Johanne Gomis

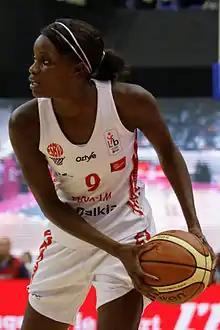
Gomis

Johanne Gomis (born 11 July 1985 in Nogent-sur-Marne, France) is a French basketball player. Gomis has had 15 selections on the French national women's basketball team since 2010.